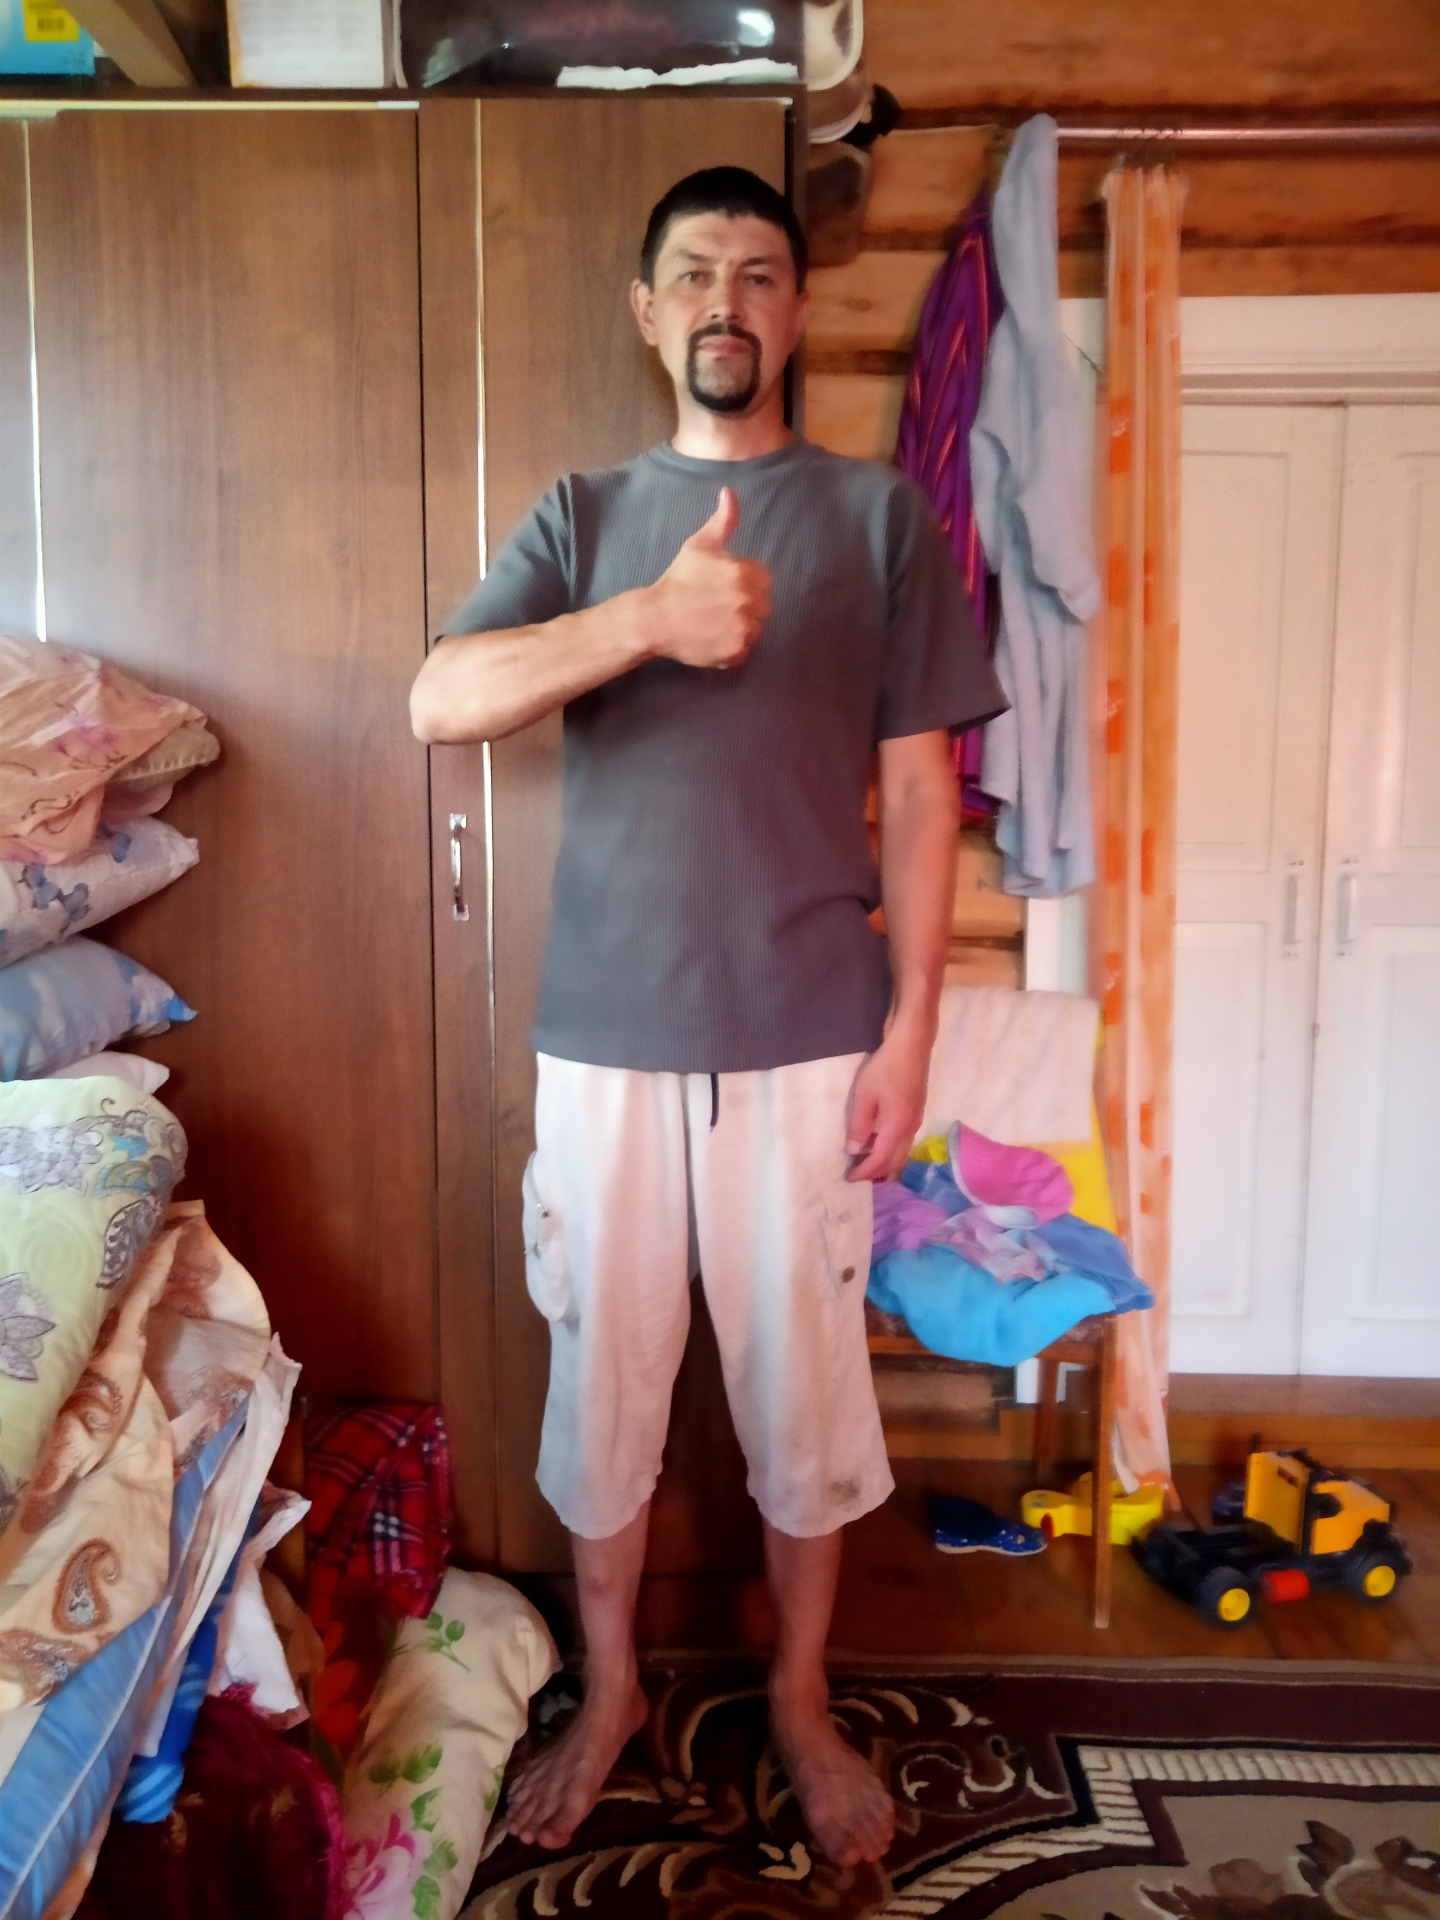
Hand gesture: like